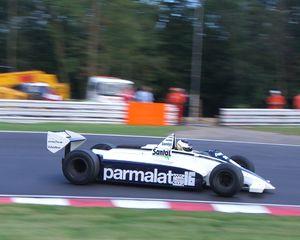
La Brabham BT49 est une monoplace de Formule 1 conçue par l'ingénieur sud-africain Gordon Murray pour l'écurie britannique Brabham. La BT49 est engagée entre 1979 et 1982 et permet au pilote brésilien Nelson Piquet d'obtenir son premier titre de champion du monde des pilotes en 1981.
Motor Racing Developments Ltd., plus connu sous les noms de Brabham Racing Organisation ou Brabham, est une écurie de Formule 1 britannique. Fondée en 1960 par les Australiens Jack Brabham, pilote, et Ron Tauranac, ingénieur, l'écurie remporte quatre titres de champions du monde des pilotes et deux titres de champion du monde des constructeurs au cours de ses trente ans de présence en Formule 1. En 1966, Jack Brabham devient le premier pilote à remporter un championnat sur une voiture de sa conception.